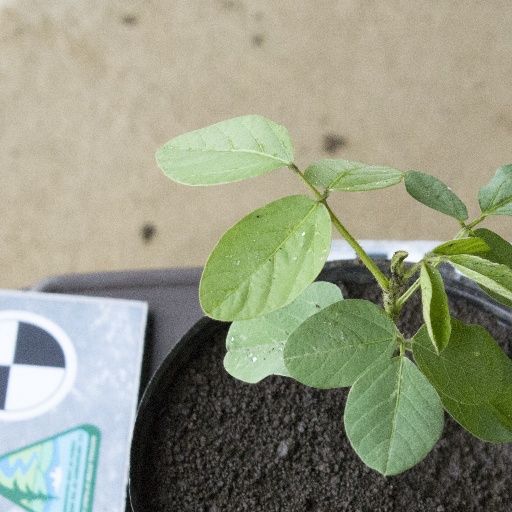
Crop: soybean